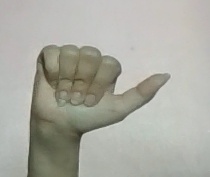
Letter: dhad